Code of Silence (1985 film)

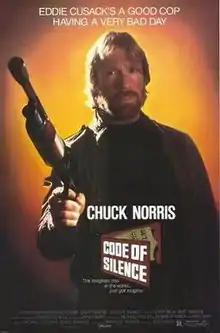
Theatrical release poster

Code of Silence is a 1985 American action thriller film directed by Andrew Davis and starring Chuck Norris. The cast includes Molly Hagan, Henry Silva, Ralph Foody, Bert Remsen, and Dennis Farina. The screenplay is credited to Michael Butler, Dennis Shryack, and Mike Gray.